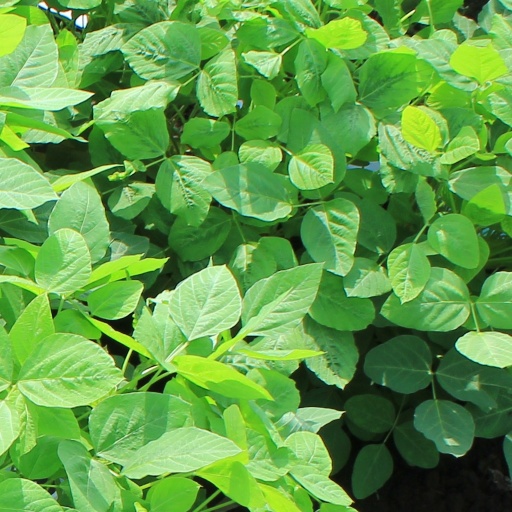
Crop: soybean